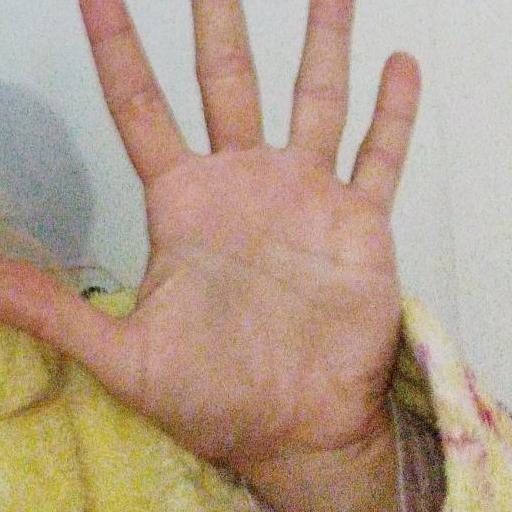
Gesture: palm